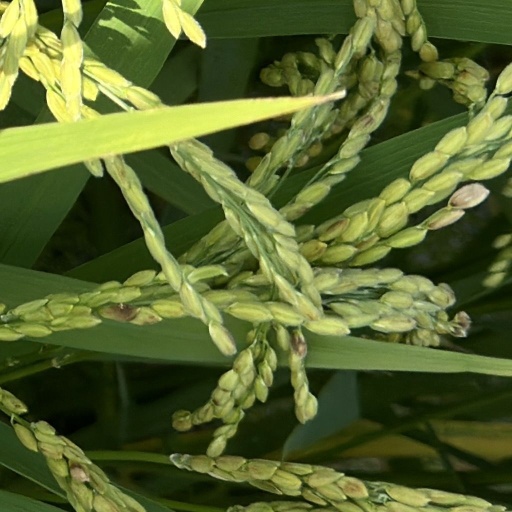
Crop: rice